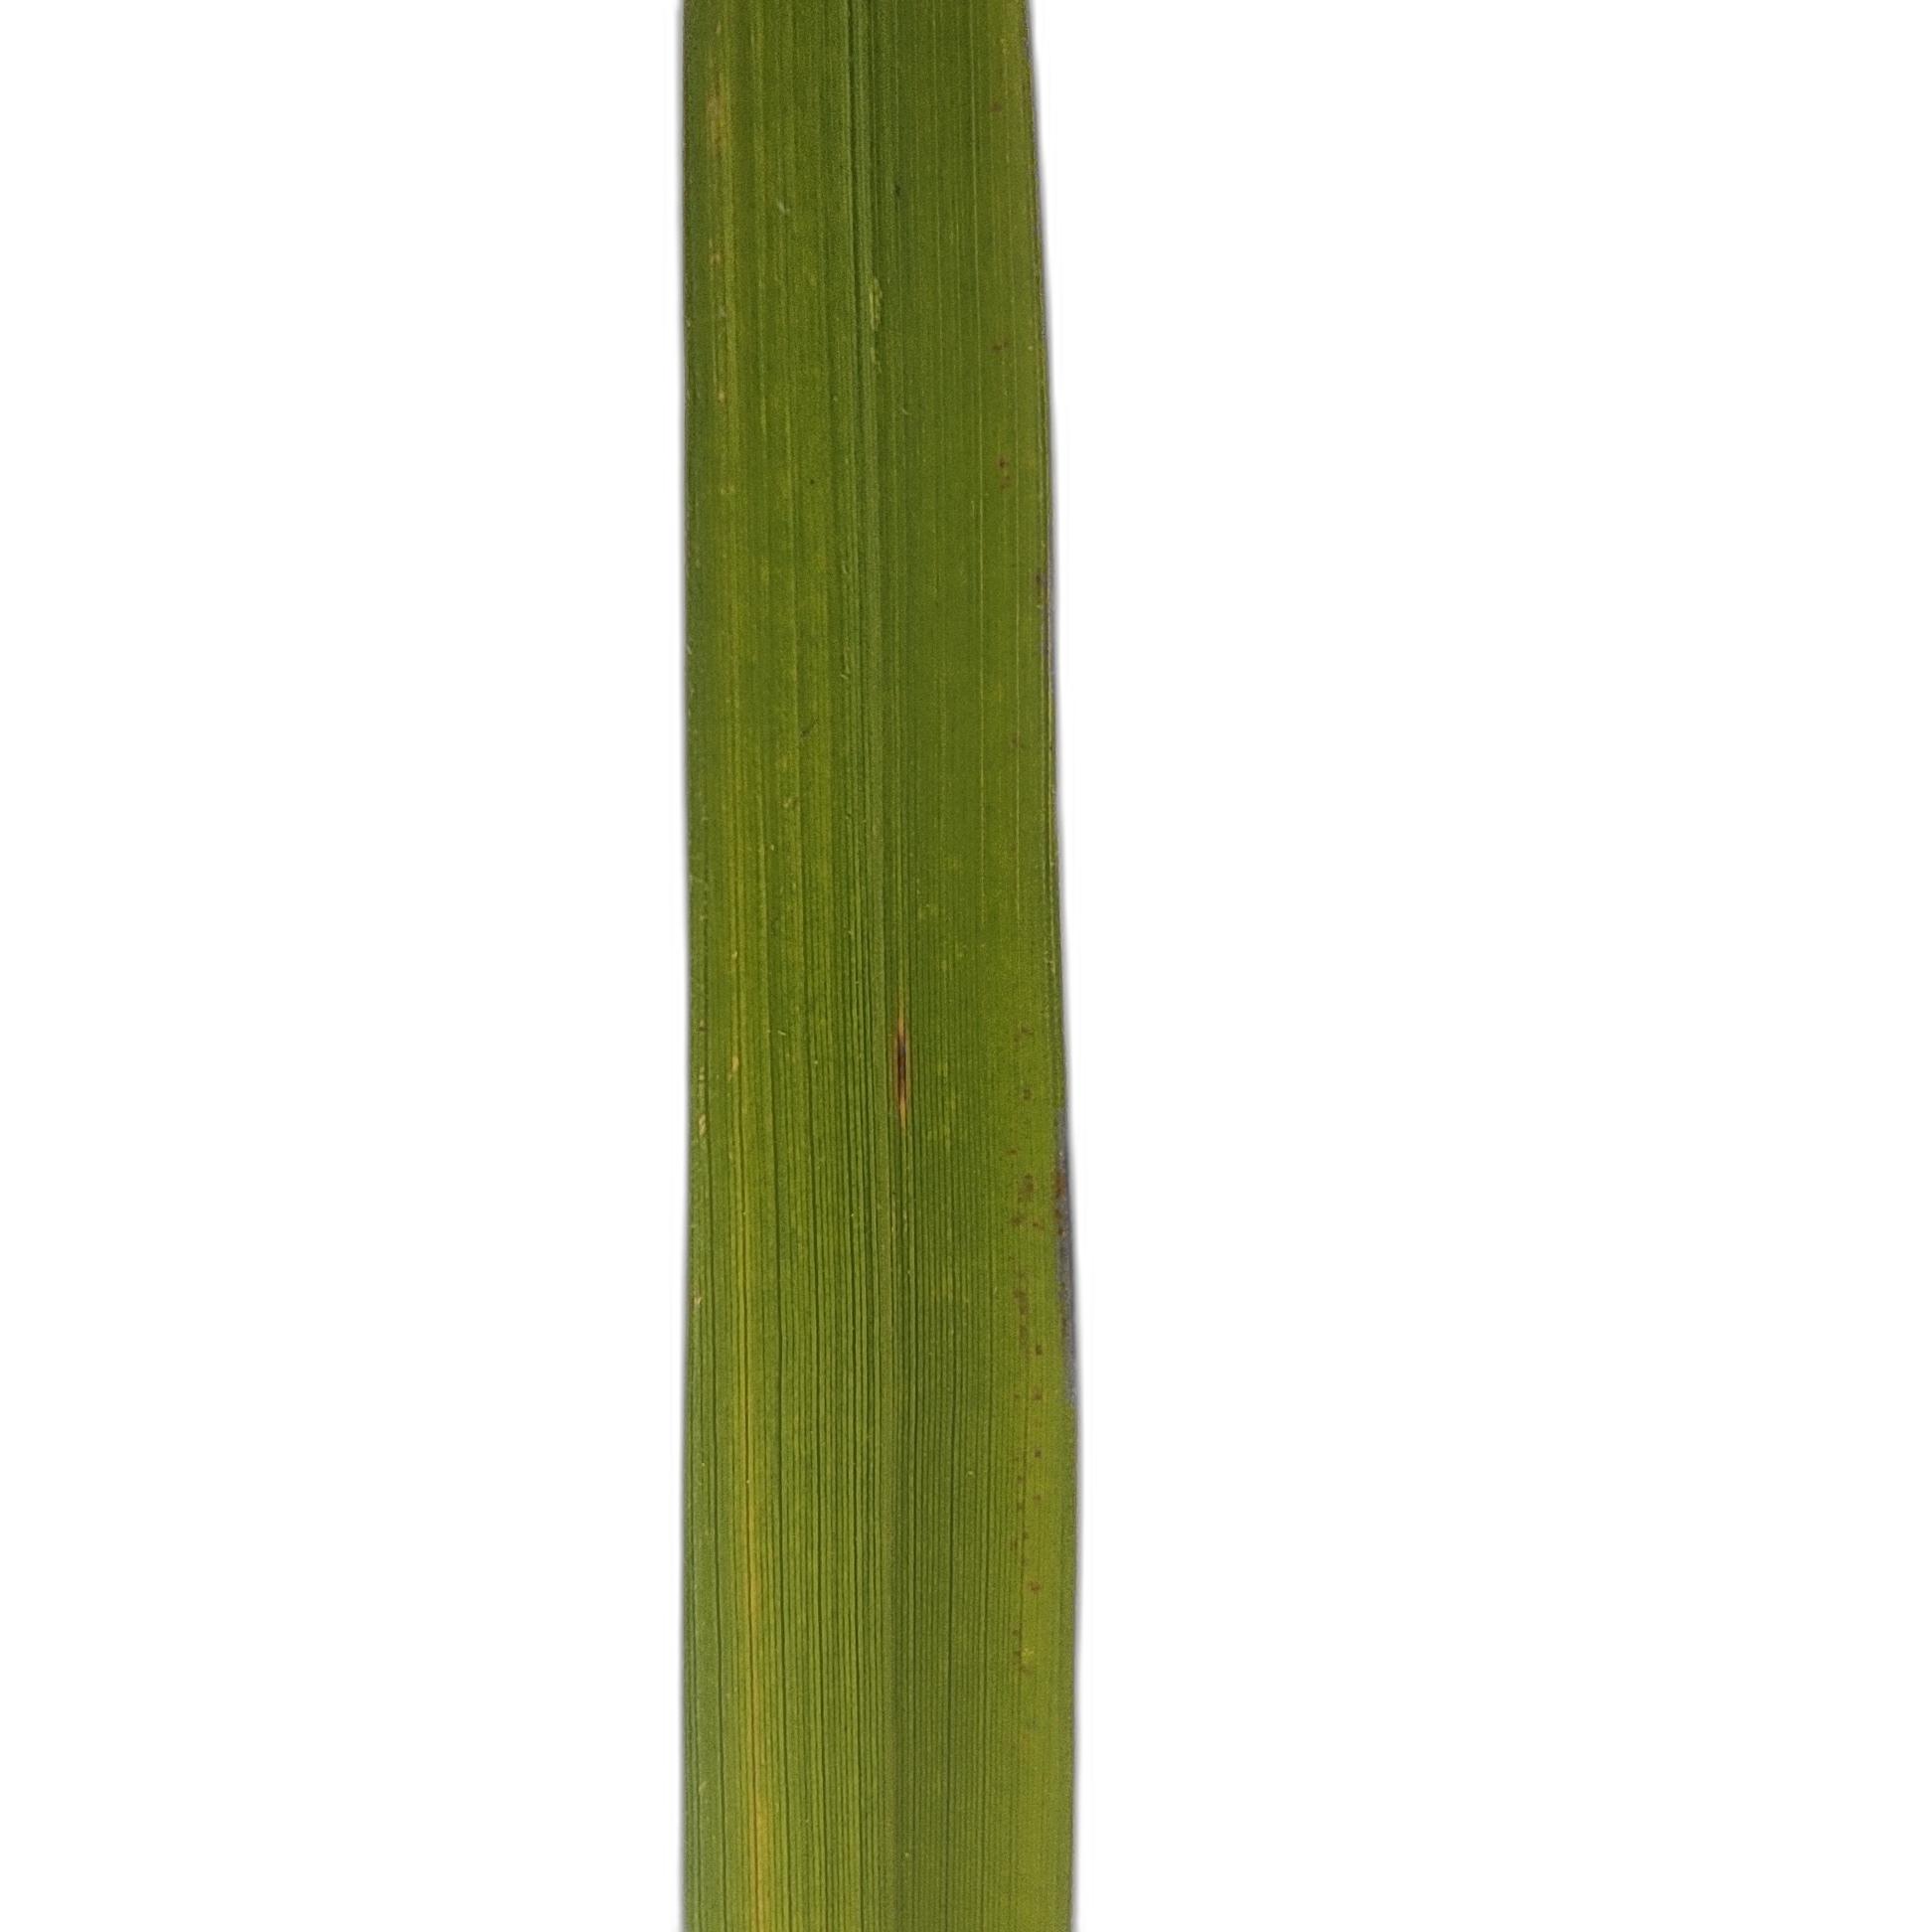
Label: Healthy